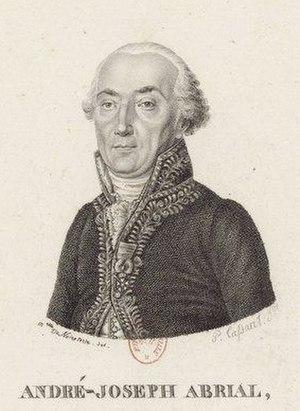
André Joseph Abrial
André Joseph, comte Abrial, né le 19 mars 1750, à Annonay et mort le 13 novembre 1828, à Paris, est un jurisconsulte et homme politique français.
Envisagé dès 1801 et promulgué le 16 novembre 1808, le Code d’instruction criminelle est un recueil de textes juridiques organisant la procédure pénale en France.